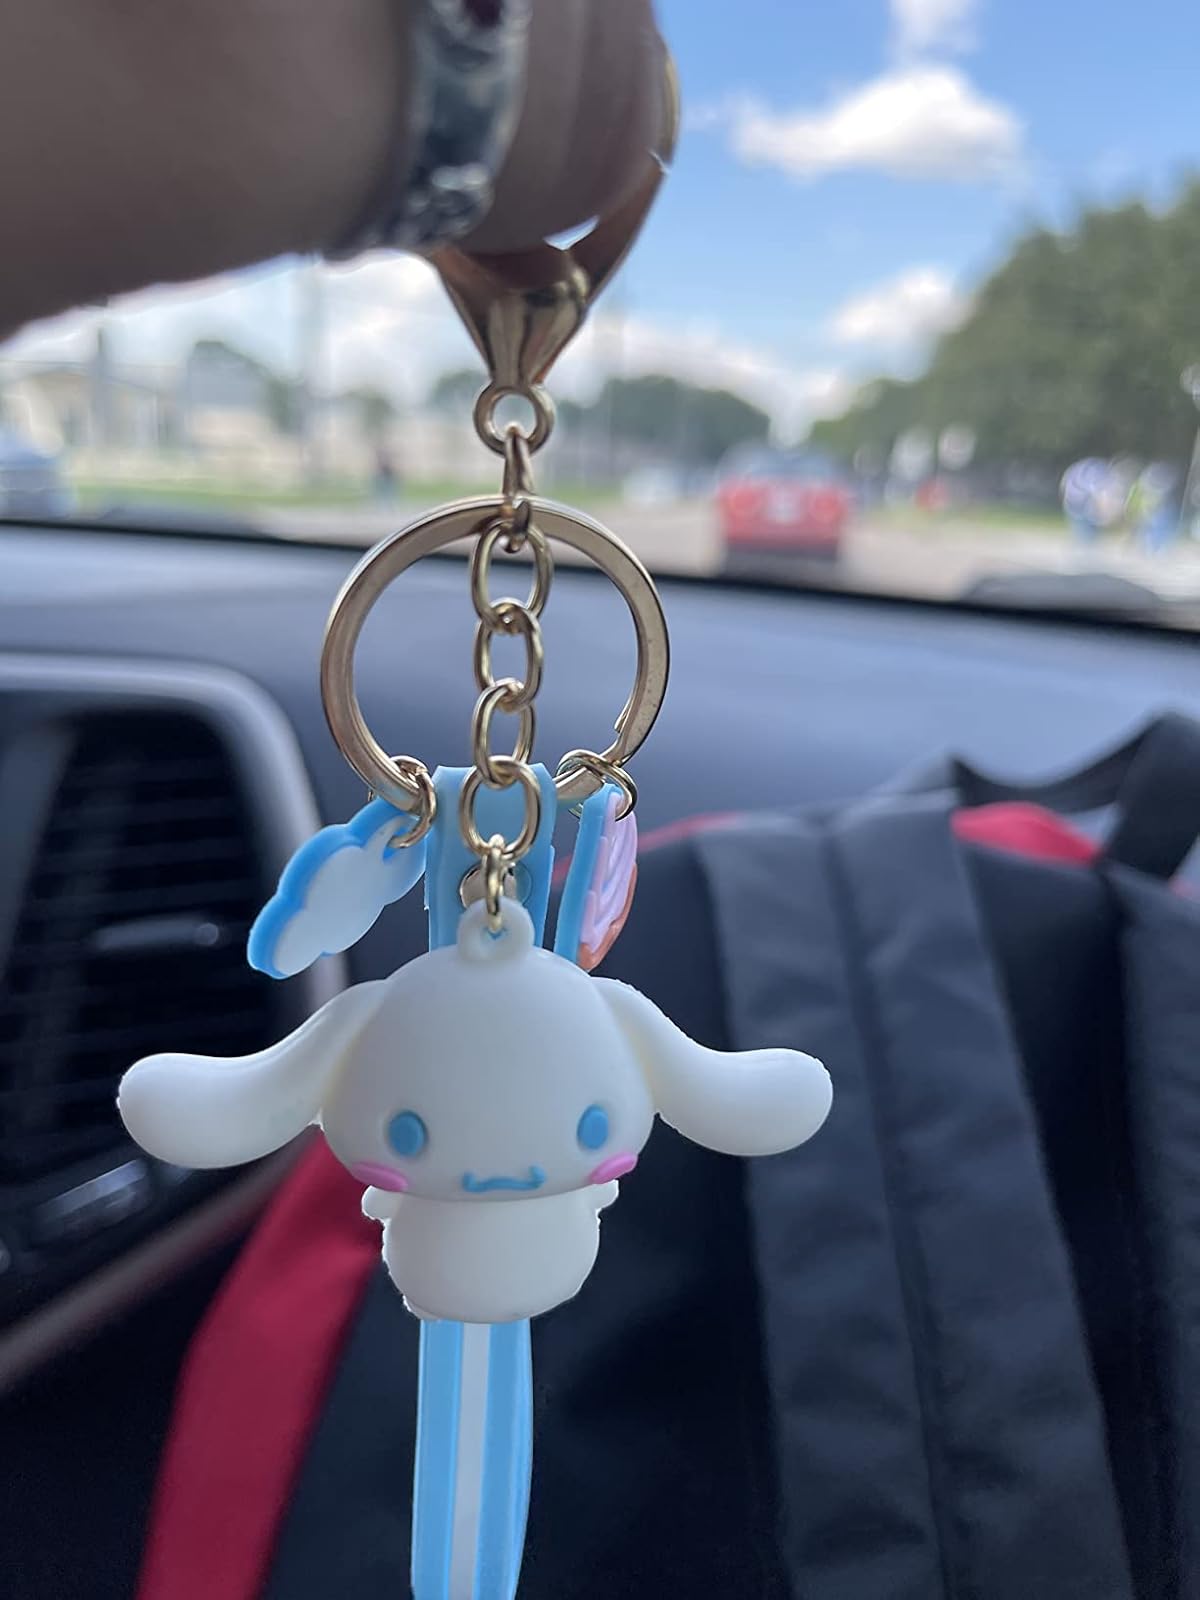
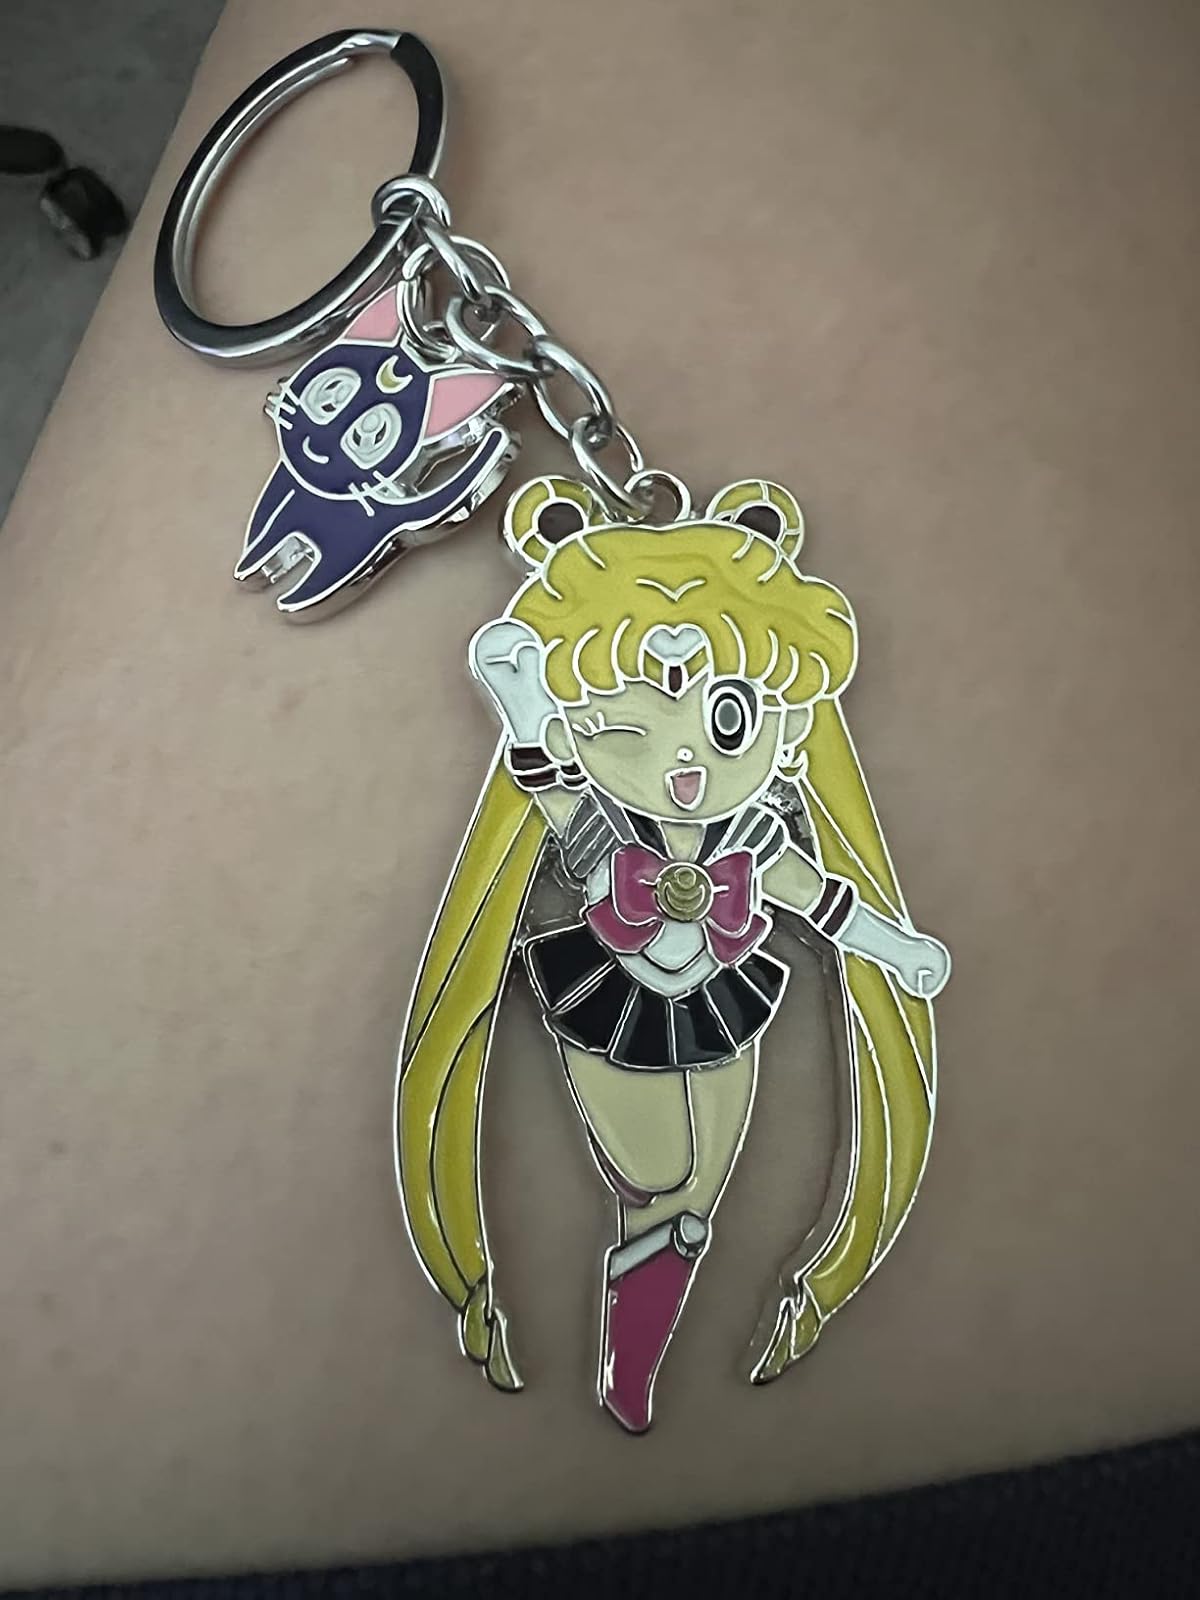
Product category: accessories_keychain
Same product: no